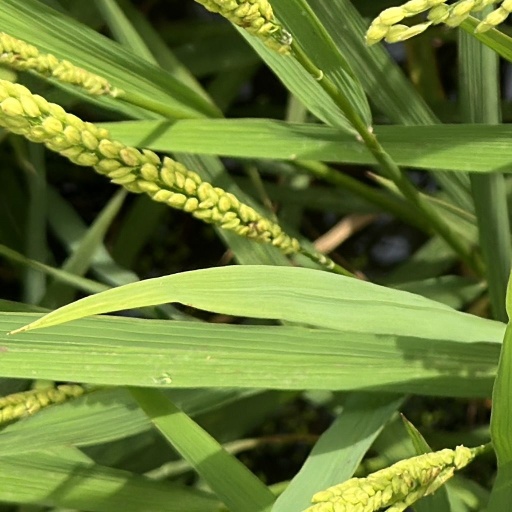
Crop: rice